Ottoman ironclad Mesudiye

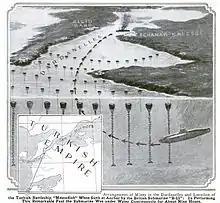
Illustration of the Dardanelles raid leading to the sinking of "Mesudiye"

The ships took part in the Battle of Elli, the first Ottoman surface action involving major warships since the Russo-Turkish War, on 16 December 1912. The Ottoman fleet sortied from the Dardanelles at 9:30; the smaller craft remained at the mouth of the straits while the battleships sailed north, hugging the coast. The Greek flotilla, which included the armored cruiser and three s, sailing from the island of Lemnos, altered course to the northeast to block the advance of the Ottoman battleships. The Ottoman ships opened fire on the Greeks at 9:40, from a range of about . Five minutes later, "Georgios Averof" crossed over to the other side of the Ottoman fleet, placing the Ottomans in the unfavorable position of being under fire from both sides.